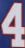
Number: 4